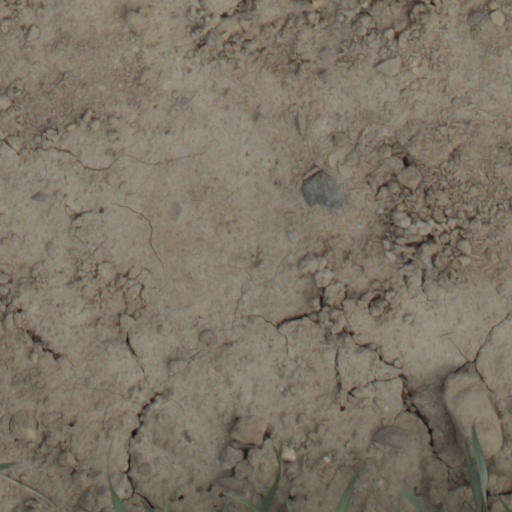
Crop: wheat